Historical monuments in Pristina

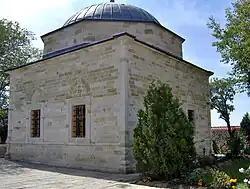
Mausoleum of Sultan Murat I

The Saint Nicholas Church is the only remaining operative Serbian Orthodox Church in Pristina. It is housed in a 19th-century building, which was damaged during the 2004 unrest in Kosovo and was restored thereafter with European Union funding. It used to showcase 18th century wooden icons, created by painters based in Debar, Macedonia, several 18th century frescos and an iconostasis of 1840 from Belgrade, Serbia, which were all irreversibly damaged during the 2004 unrest.